French–German enmity

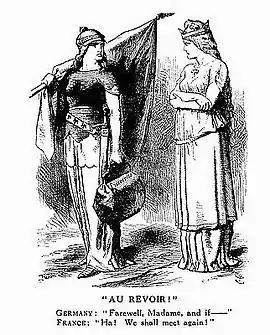
John Tenniel: "Au Revoir!", "Punch" 6 August 1881

French–German (Franco–German) enmity was the idea of unavoidably hostile relations and mutual revanchism between Germans (including Austrians) and French people that arose in the 16th century and became popular with the Franco-Prussian War of 1870–1871. It was an important factor in the unification of Germany (excluding Austria), World War I, and ended after World War II, when under the influence of the Cold War, West Germany and France both became part of NATO and the European Coal and Steel Community.